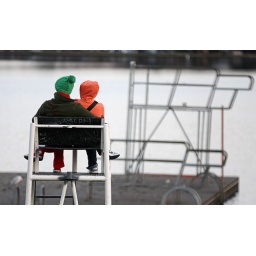
This couple took a seat in the lifeguard chair at Greenlake. Definitely no swimmers today.